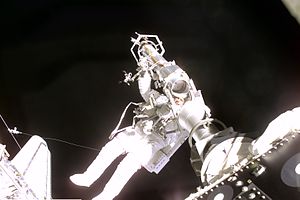
STS-101 / Besætning
STS-101 var rumfærgens Atlantis 21. rumfærge-mission.